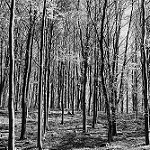
Label: B & W